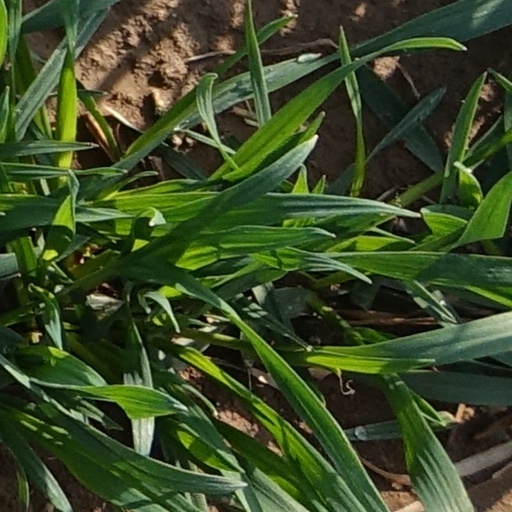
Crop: wheat